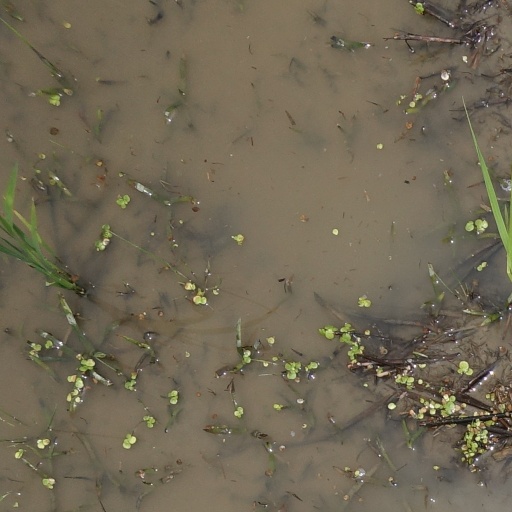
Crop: rice